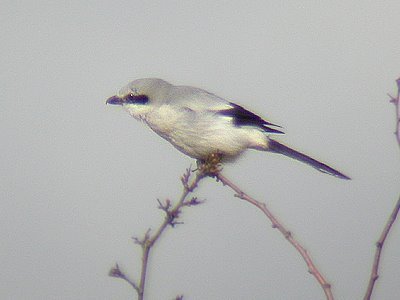
grey body with black tail tips and a black tail as well as a short black beak.
this bird has black eyepatch and bill with grey coverts and black retrices.
a white and grey bird with black tail and small beaka bird with a small hooked bill, black cheek, gray crown, and white breast.
a small white bird with black on the tips of its wings and tail.
this bird is white with grey and has a very short beak.
a small grey bird with somewhat purple coloration around its eyes as well as the tips of its wings.
this bird has a black tail, eye ring, wing tips, and bill, but the creature is light gray and white on most of its body.
this bird has a grey crown with a short grey bill and black secondaries.
this bird has an all white body with its wings and tail being blue tipped, it has a blue streak over its eyes.
Species: Great Grey Shrike